100th Infantry Battalion

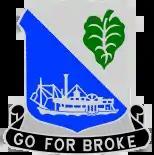
Distinctive Unit Insignia of the 442nd Infantry Regiment

The 100th Infantry Battalion ("Dai Hyaku Hohei Daitai") is the only infantry unit in the United States Army Reserve. In World War II, the then-primarily Nisei battalion was composed largely of former members of the Hawaii Army National Guard and trained at Camp McCoy, Wisconsin from June 1942 to January 1943. The 100th Infantry Battalion went to Camp Shelby, Mississippi in January 1943 for advanced training and left for overseas in August 1943. The 100th saw heavy combat during World War II, starting in September 1943 and continuing after being attached as a battalion of the Nisei 442nd Regimental Combat Team (RCT) in June 1944. The unit was unofficially nicknamed the Purple Heart Battalion, with the motto "Remember Pearl Harbor".